Malik-Shah I

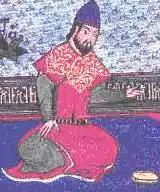
Miniature of Malik-Shah I

During his youth, he spent his time participating in the campaigns of his father Alp Arslan, along with the latter's vizier Nizam al-Mulk. During one such campaign in 1072, Alp Arslan was fatally wounded and died only a few days later. After that, Malik-Shah was crowned as the new sultan of the empire, but the succession was contested by his uncle Qavurt. Although Malik-Shah was the nominal head of the Seljuk state, Nizam al-Mulk held near absolute power during his reign. Malik-Shah spent the rest of his reign waging war against the Karakhanids to the east and establishing order in the Caucasus.